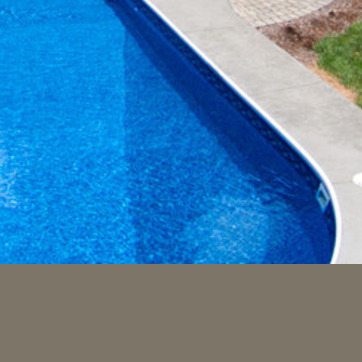
Material: water